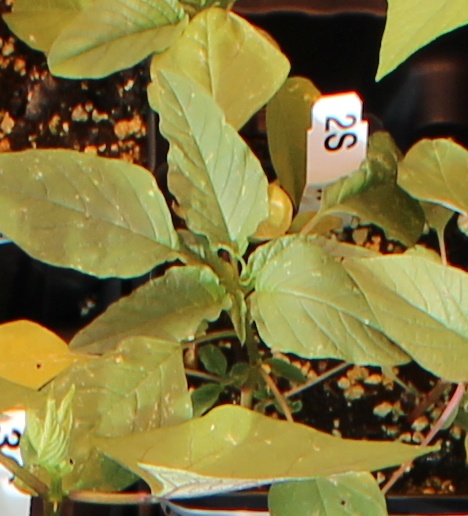
Label: Palmer Amaranth